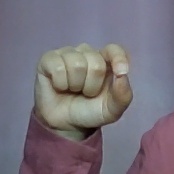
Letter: fa